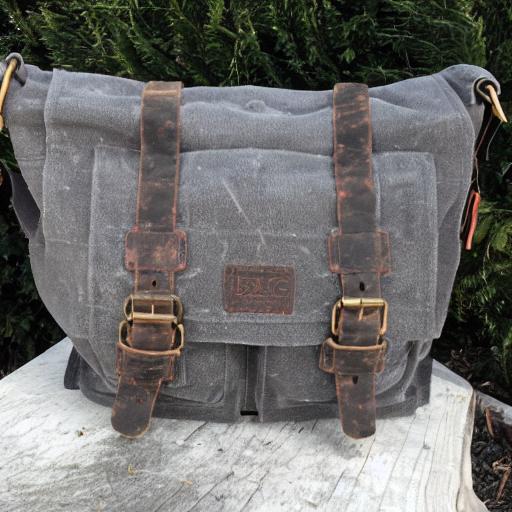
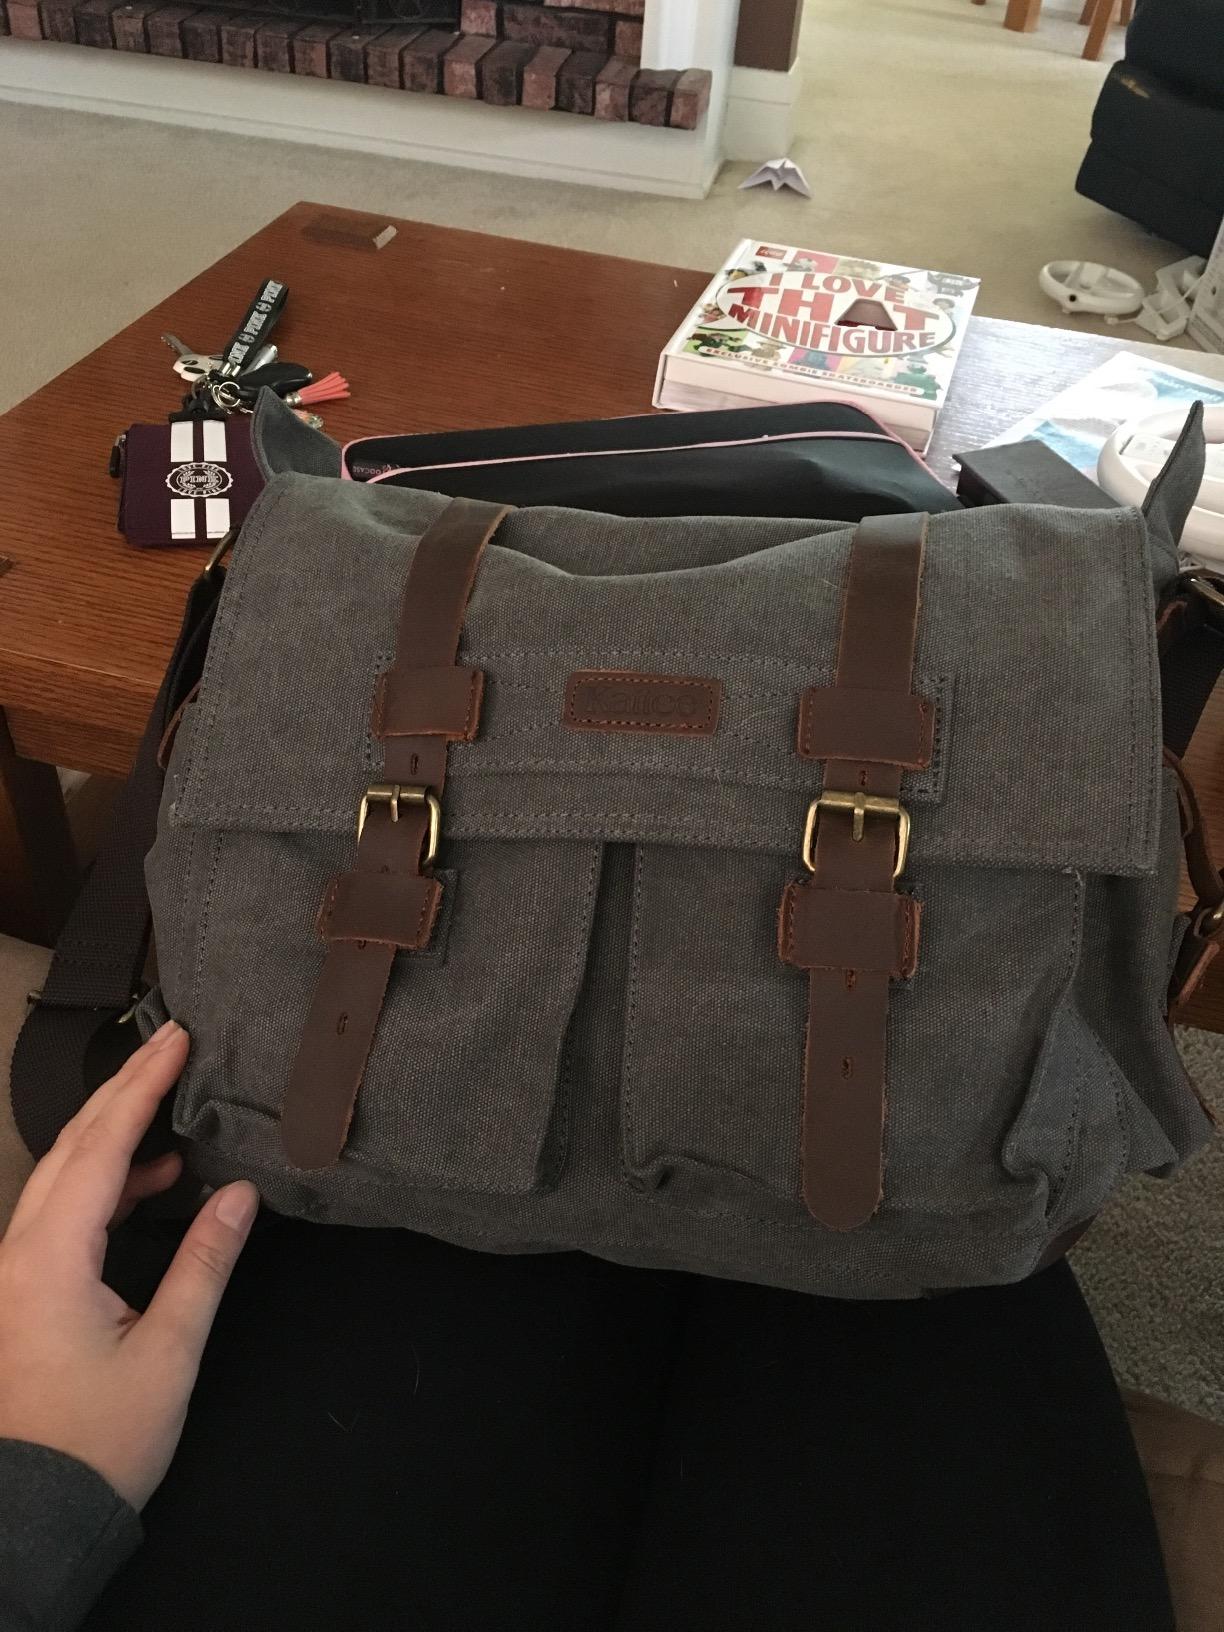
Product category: bag
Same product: no